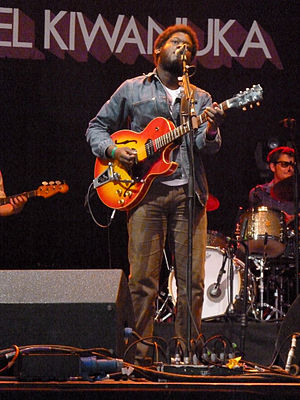
Michael Kiwanuka
Michael Samuel Kiwanuka er en britisk singer-songwriter og musikproducer. Hans debutalbum fra 2012 Home Again blev en kommerciel succes og opnåede guld i Storbritannien, og det andet album Love & Hate gik i 2016 direkte ind som nr. 1 på den britiske albumhitliste. Det tredje album blev udgivet i 2019 under titlen Kiwanuka.